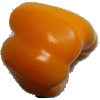
Label: yellow_pepper